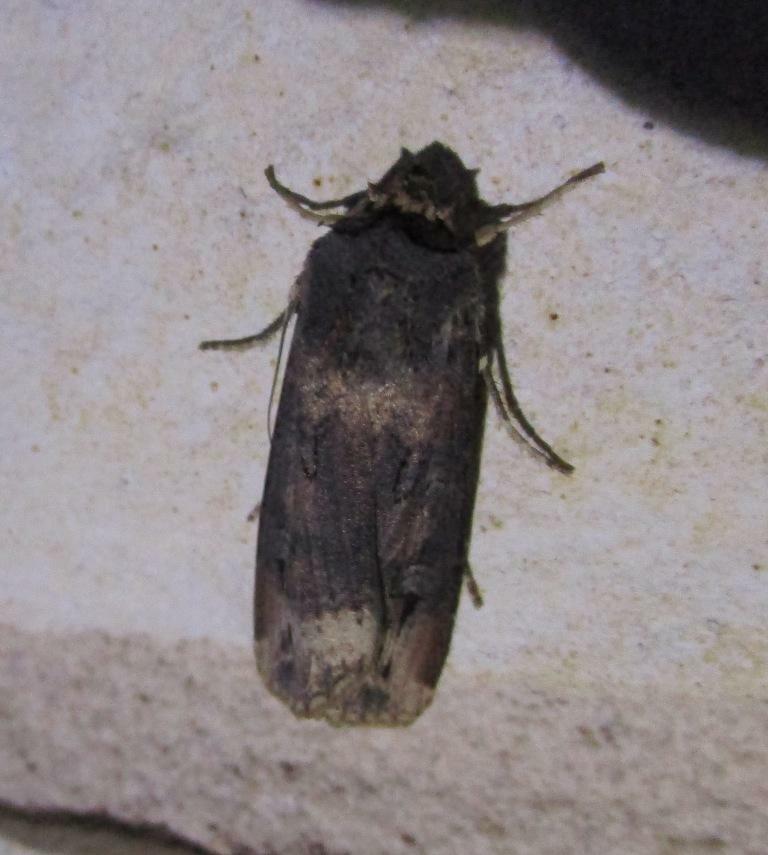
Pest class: cutworms